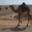
Label: camel